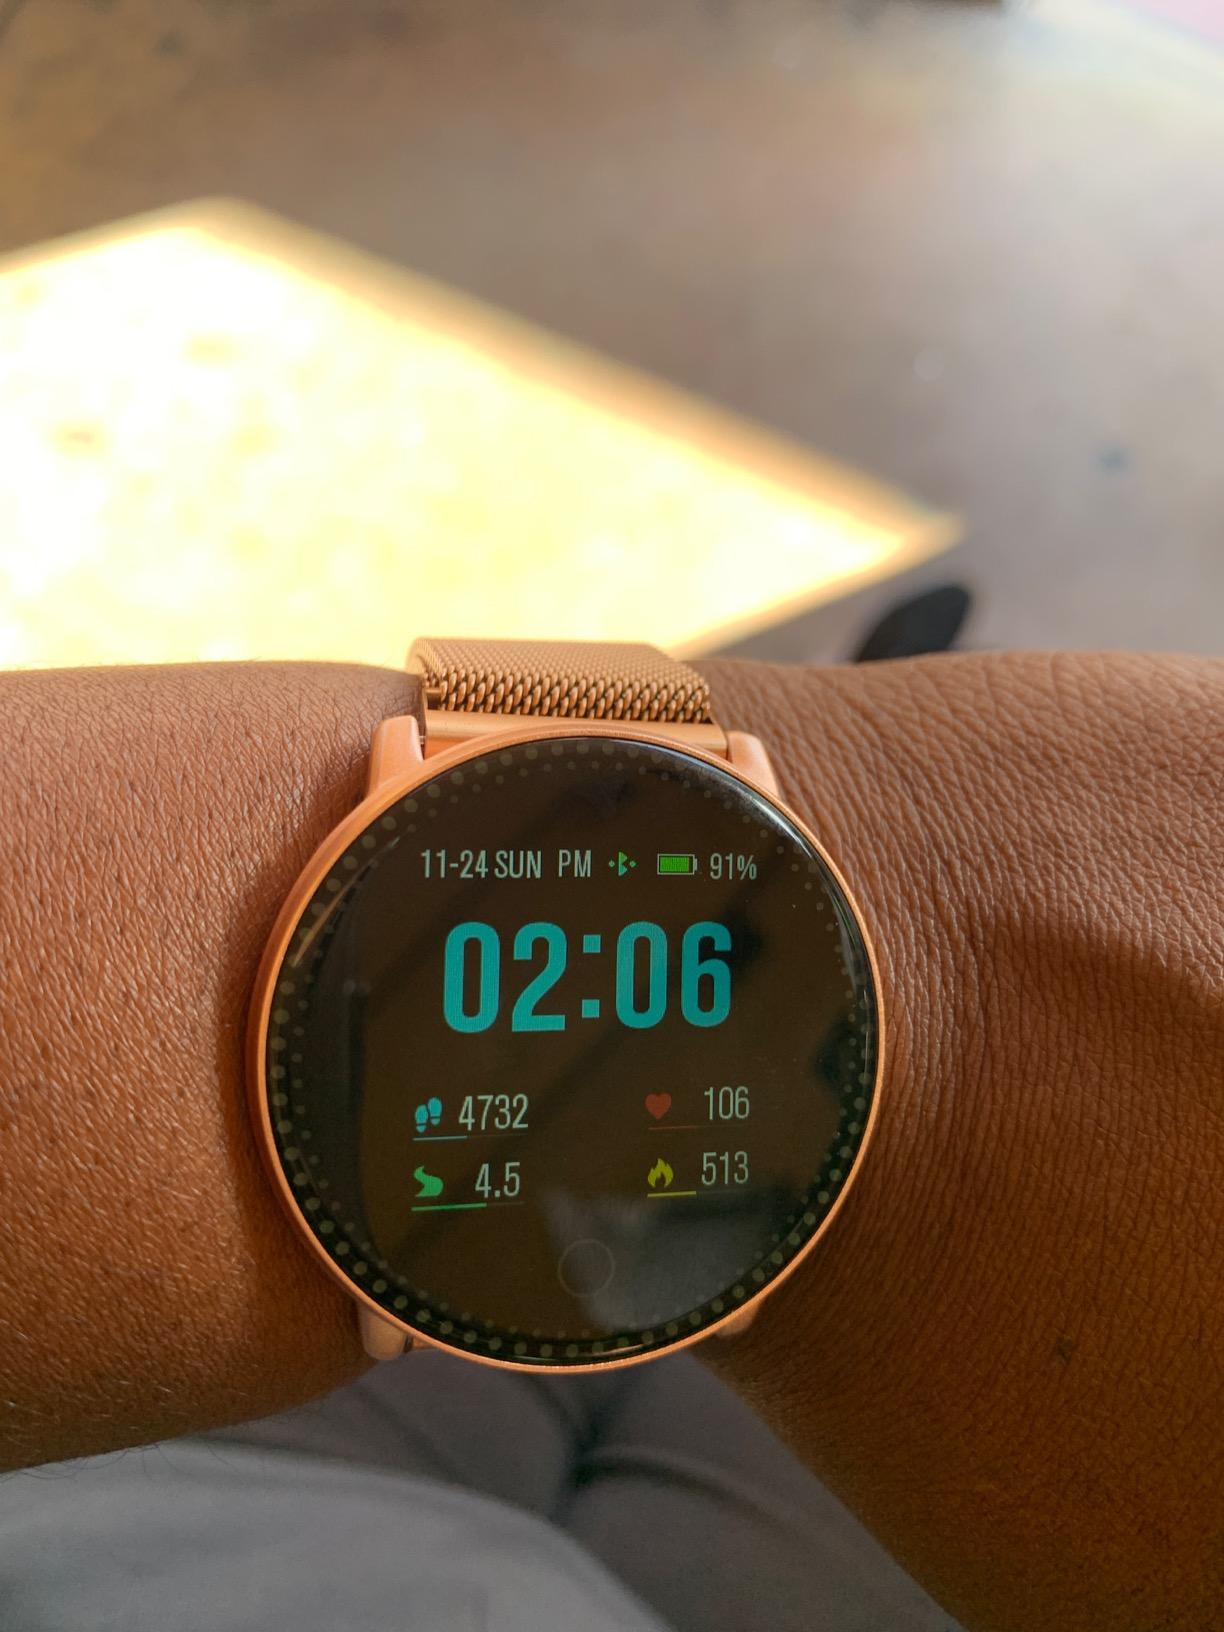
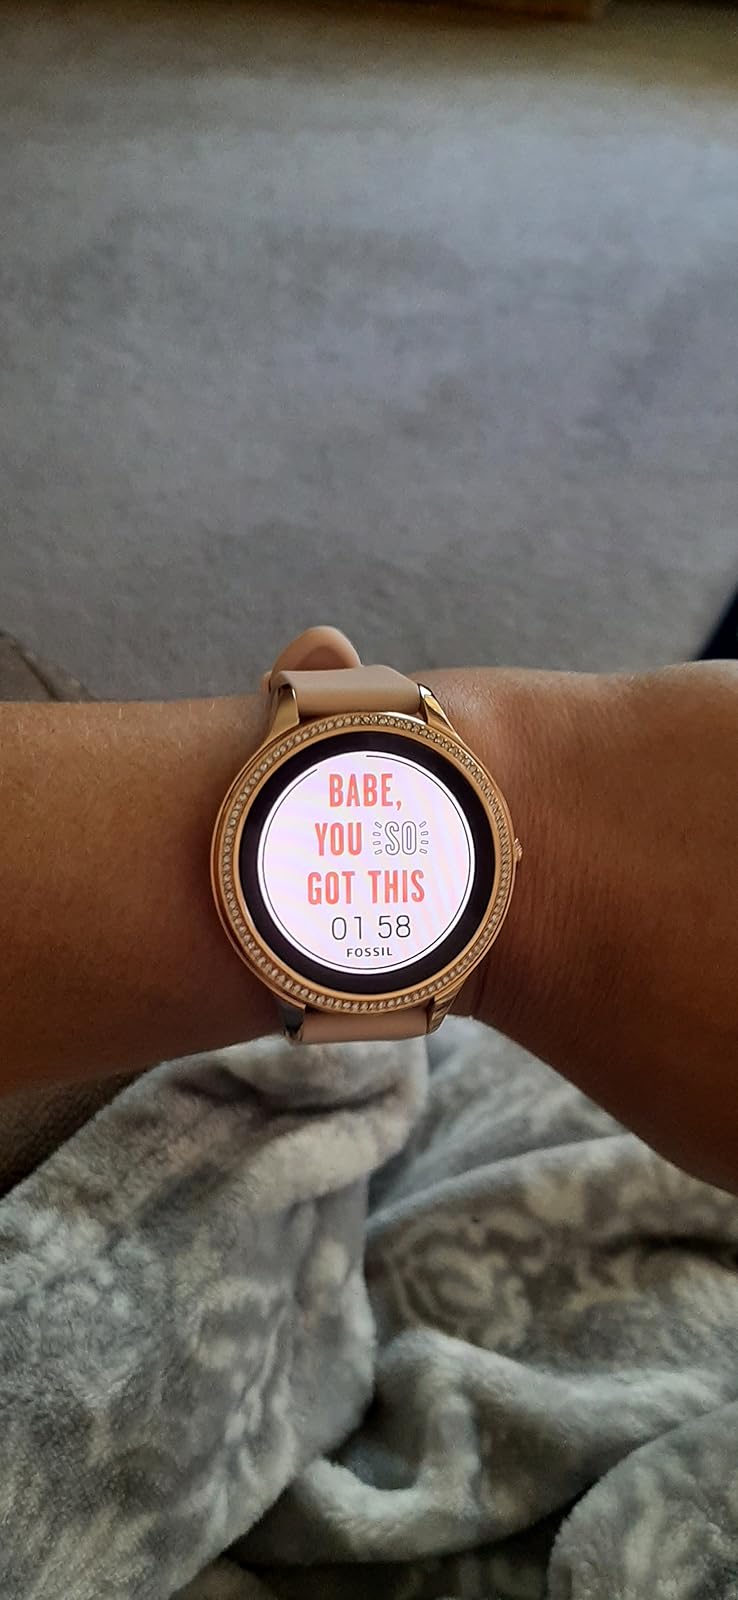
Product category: smartwatch
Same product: no